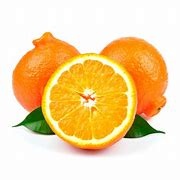
Label: mandarine